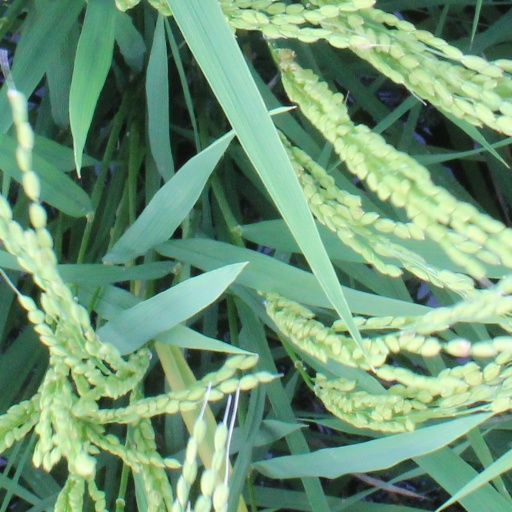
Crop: rice